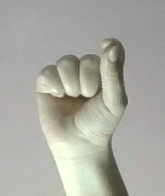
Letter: fa